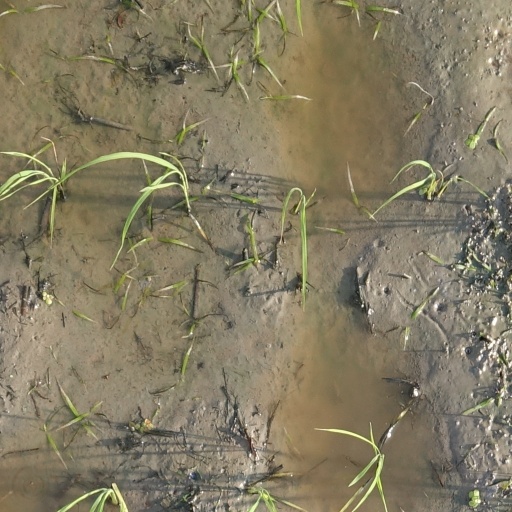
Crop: rice